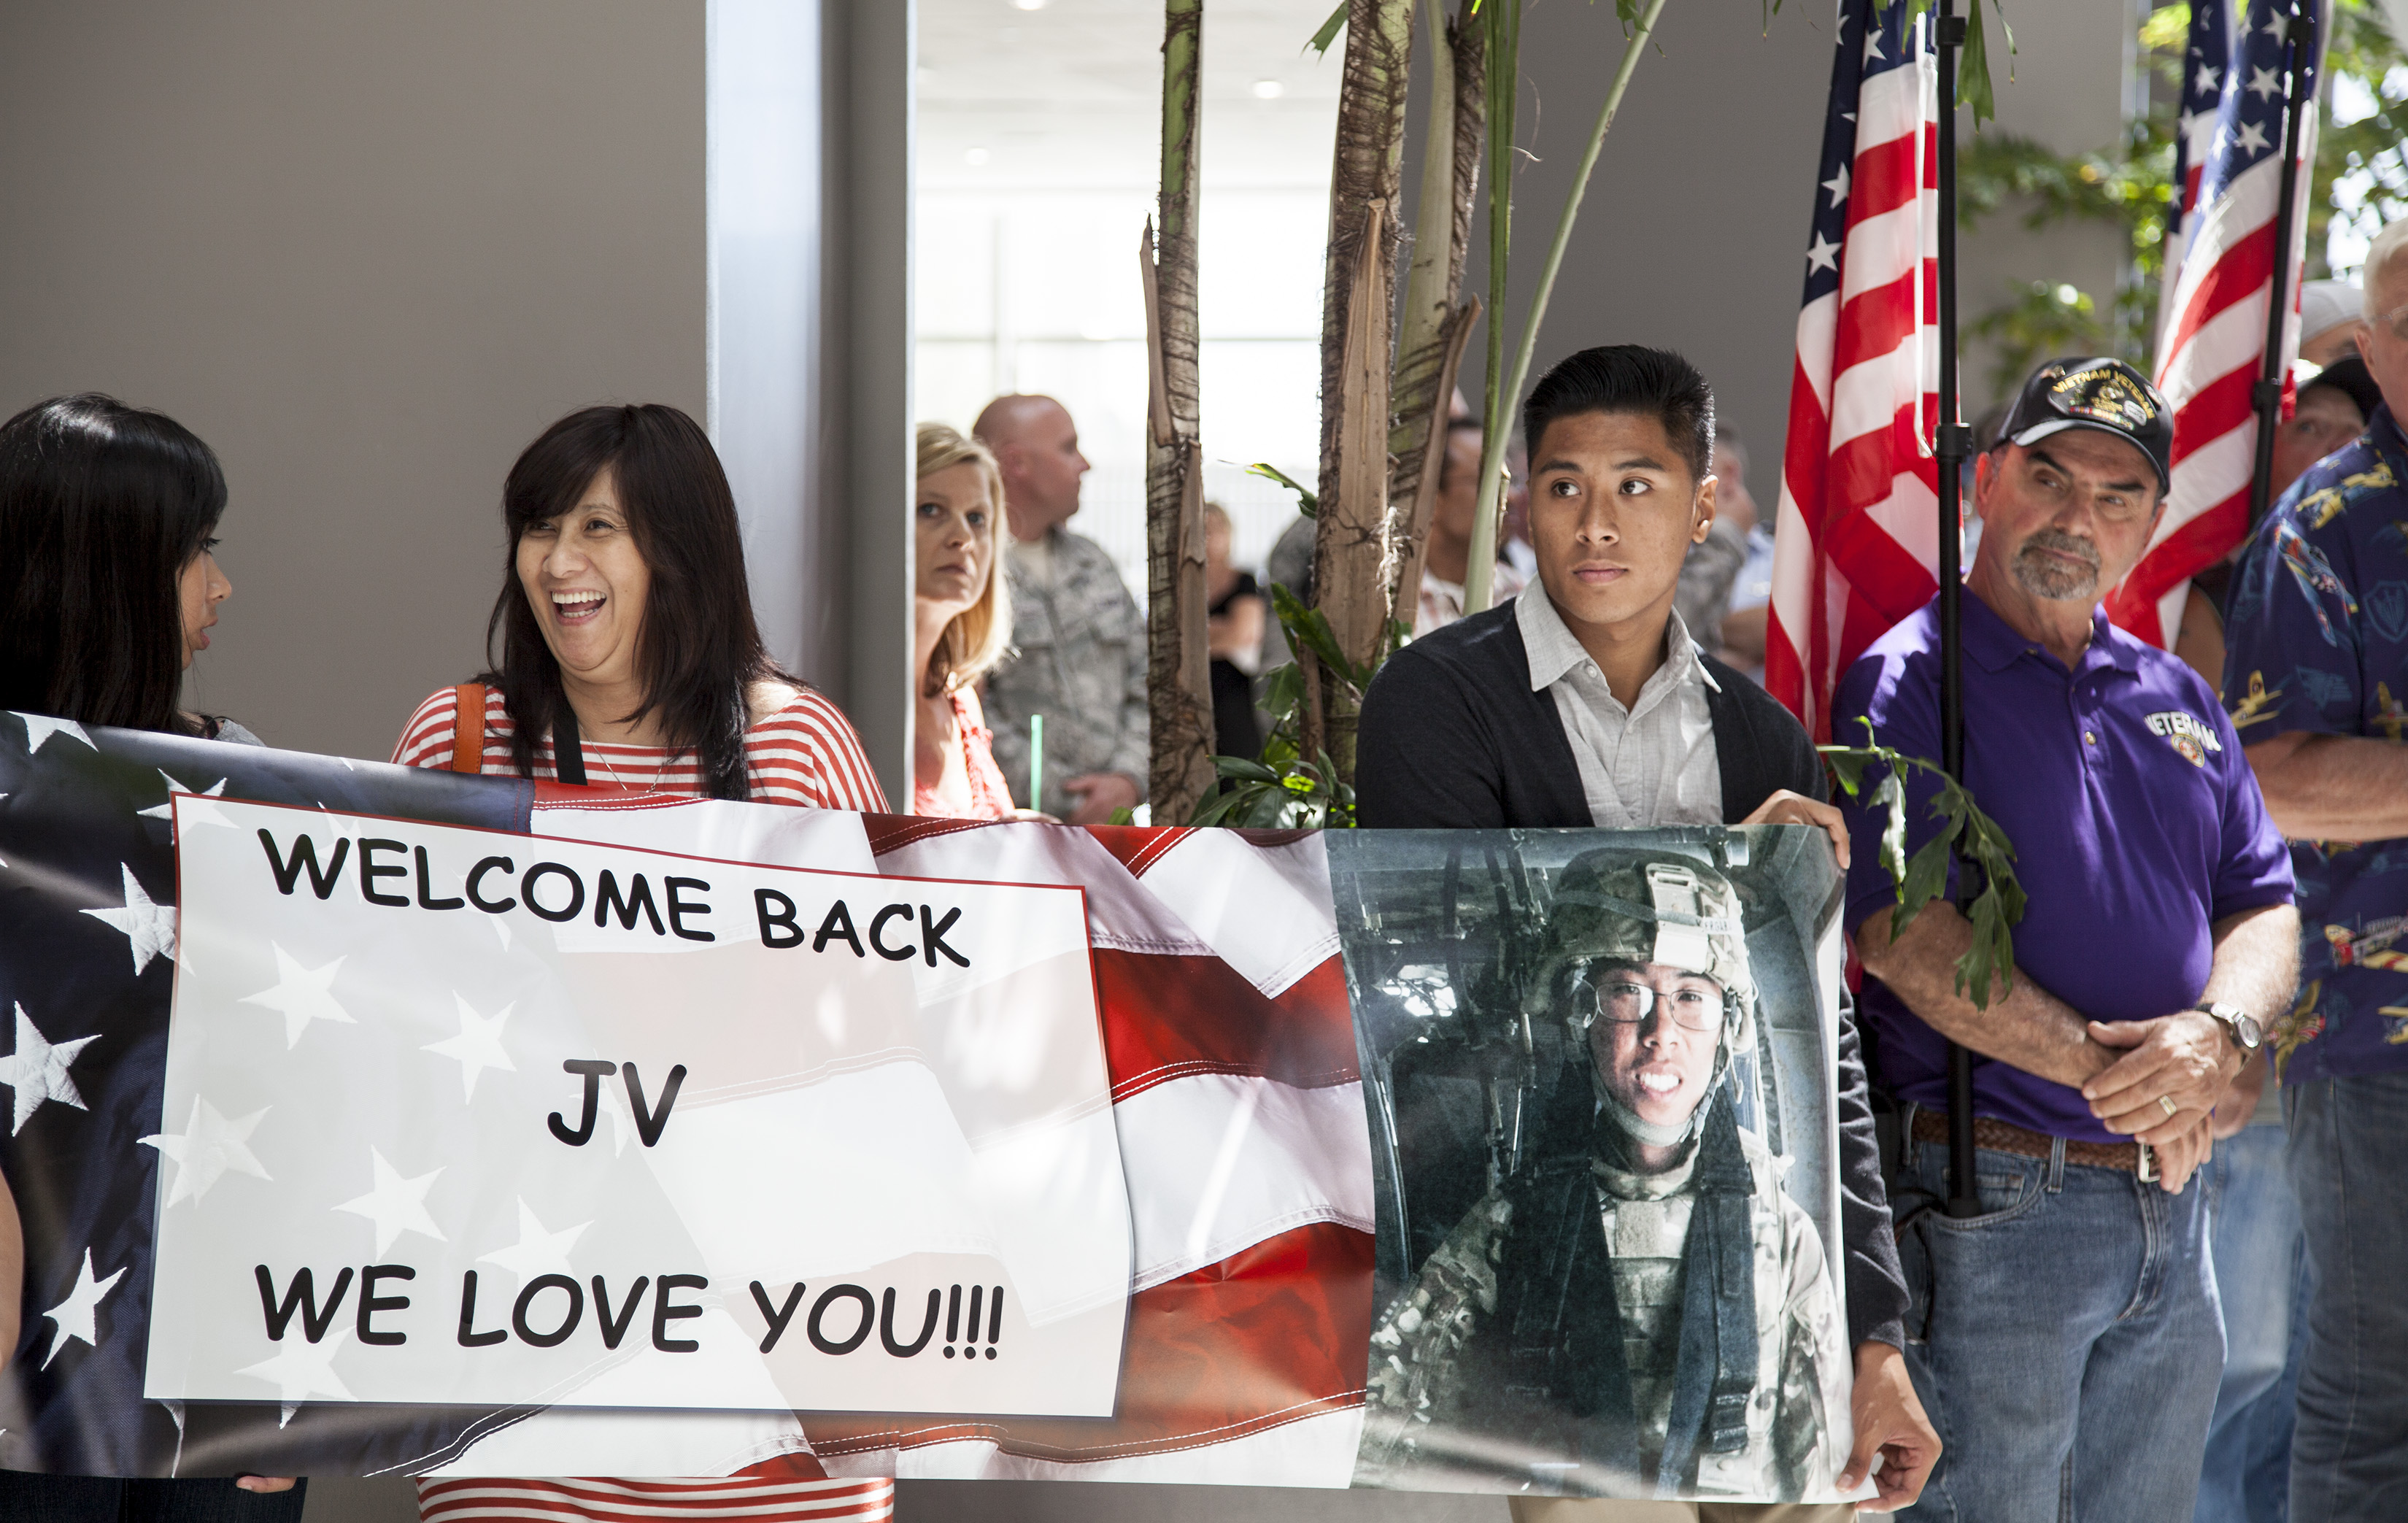
military, usa, war, event, demonstration, usaf, protest, conflict, smf, troop, afghanistan, combat, oif, solder, oef, troopsreturn, deployed